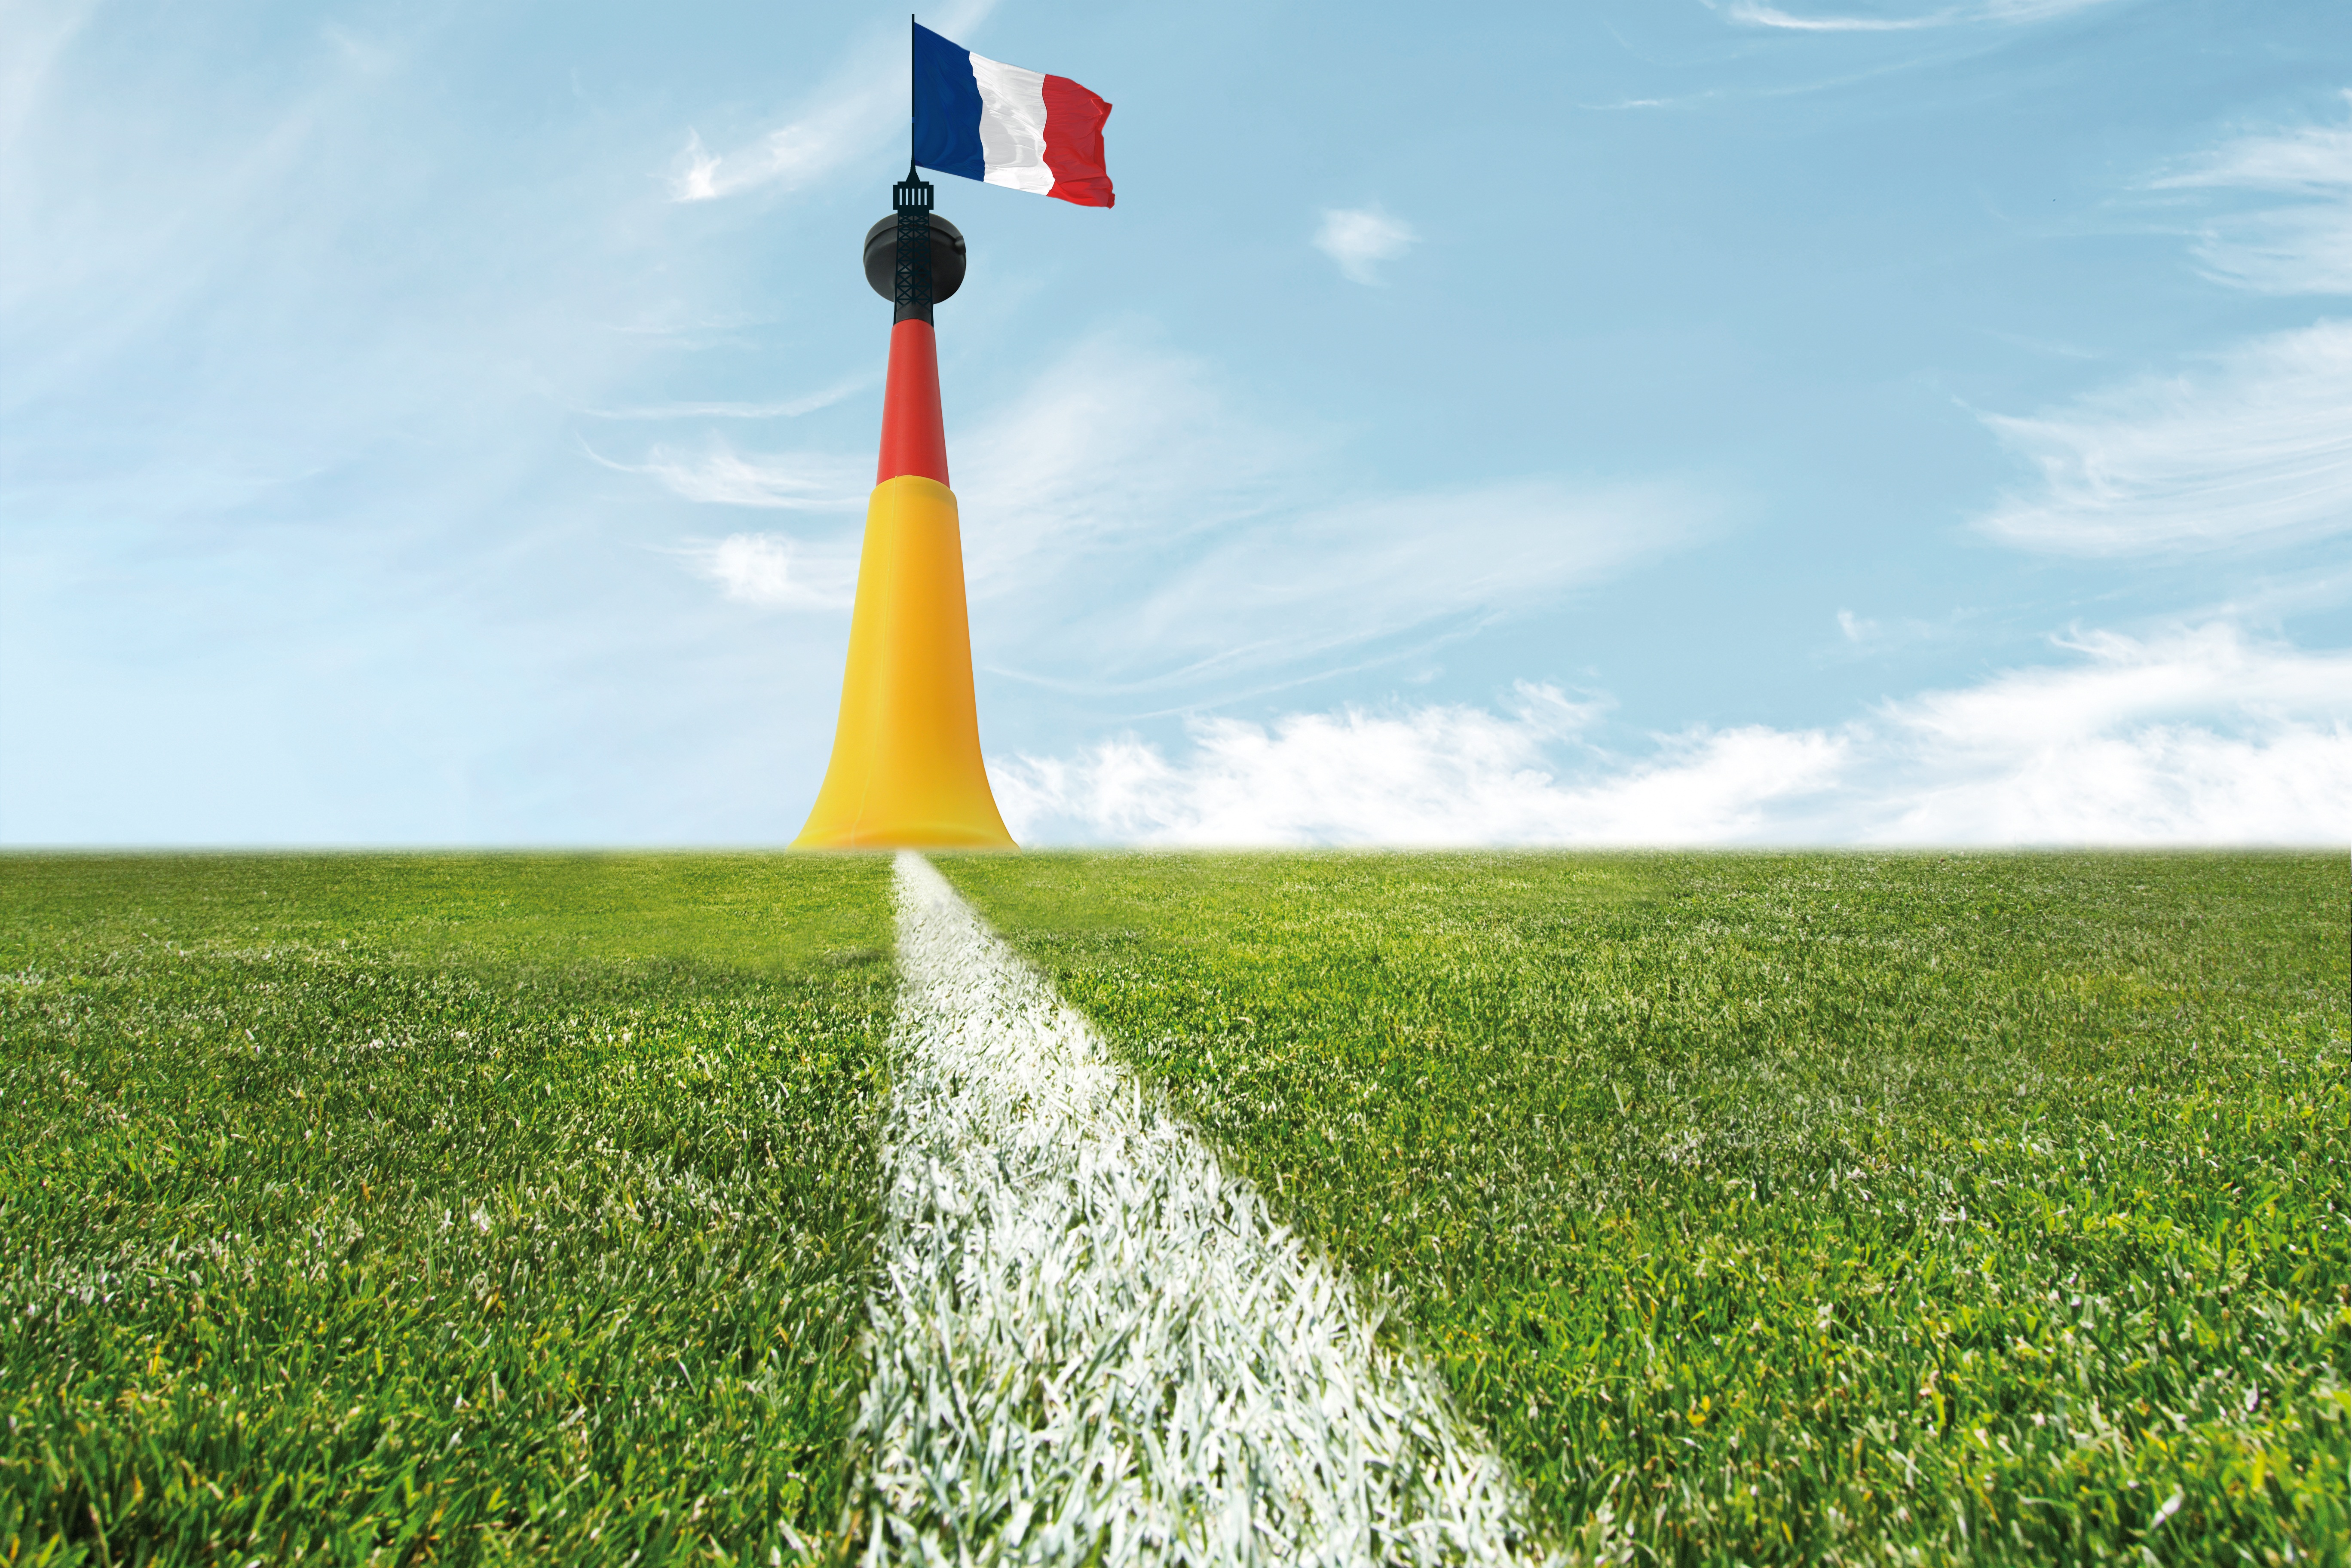
grass, lighthouse, white, sport, field, lawn, meadow, prairie, windmill, wind, eiffel tower, france, red, tower, flag, blue, wind turbine, black, agriculture, football, toy, plain, energy, 2016, men, gold, grassland, em, funny, humor, germany, trumpet, humorous, playing field, european championship, fanartikel